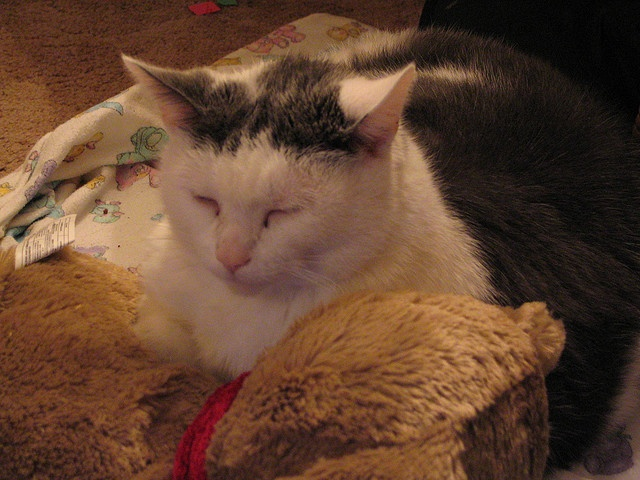
A cat and a stuffed bear laying down.
A black and white cat sleeping on top of a brown teddy bear.
A white and black cat with its eyes closed lying near a teddy bear.
A black and white cat is sleeping on a stuffed bear.
A black and white cat asleep on a fuzzy rug.